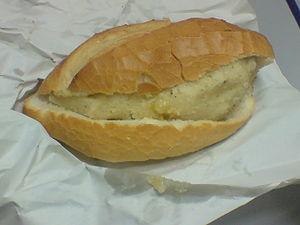
Cette page présente différents sandwichs et tartines existant à travers le monde.